Foreign relations of the Soviet Union

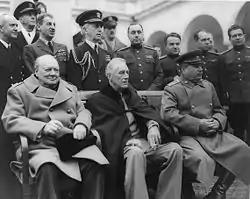
Soviet General Secretary Stalin, US President Roosevelt and British Prime Minister Churchill confer in Yalta in 1945.

Hand-in-hand with the promotion of Popular Fronts, Maxim Litvinov, the Soviet Commissar for Foreign Affairs between 1930 and 1939, aimed at closer alliances with Western governments, and placed ever greater emphasis on collective security. The new policy led to the Soviet Union joining the League of Nations in 1934 and the subsequent non-aggression pacts with France and Czechoslovakia. In the League the Soviets were active in demanding action against imperialist aggression, a particular danger to them after the 1931 Japanese invasion of Manchuria, which eventually resulted in the Soviet-Japanese Battle of Khalkhin Gol.